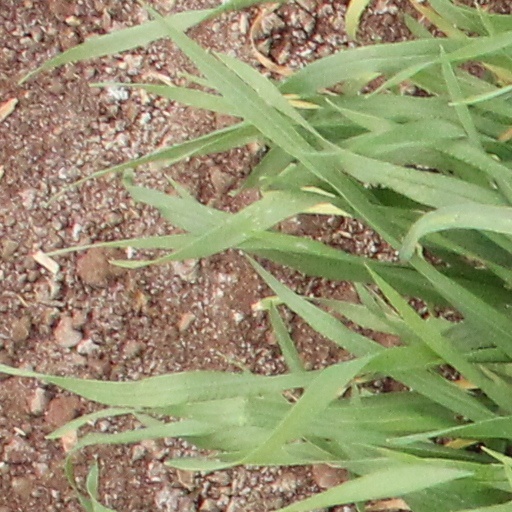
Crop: wheat